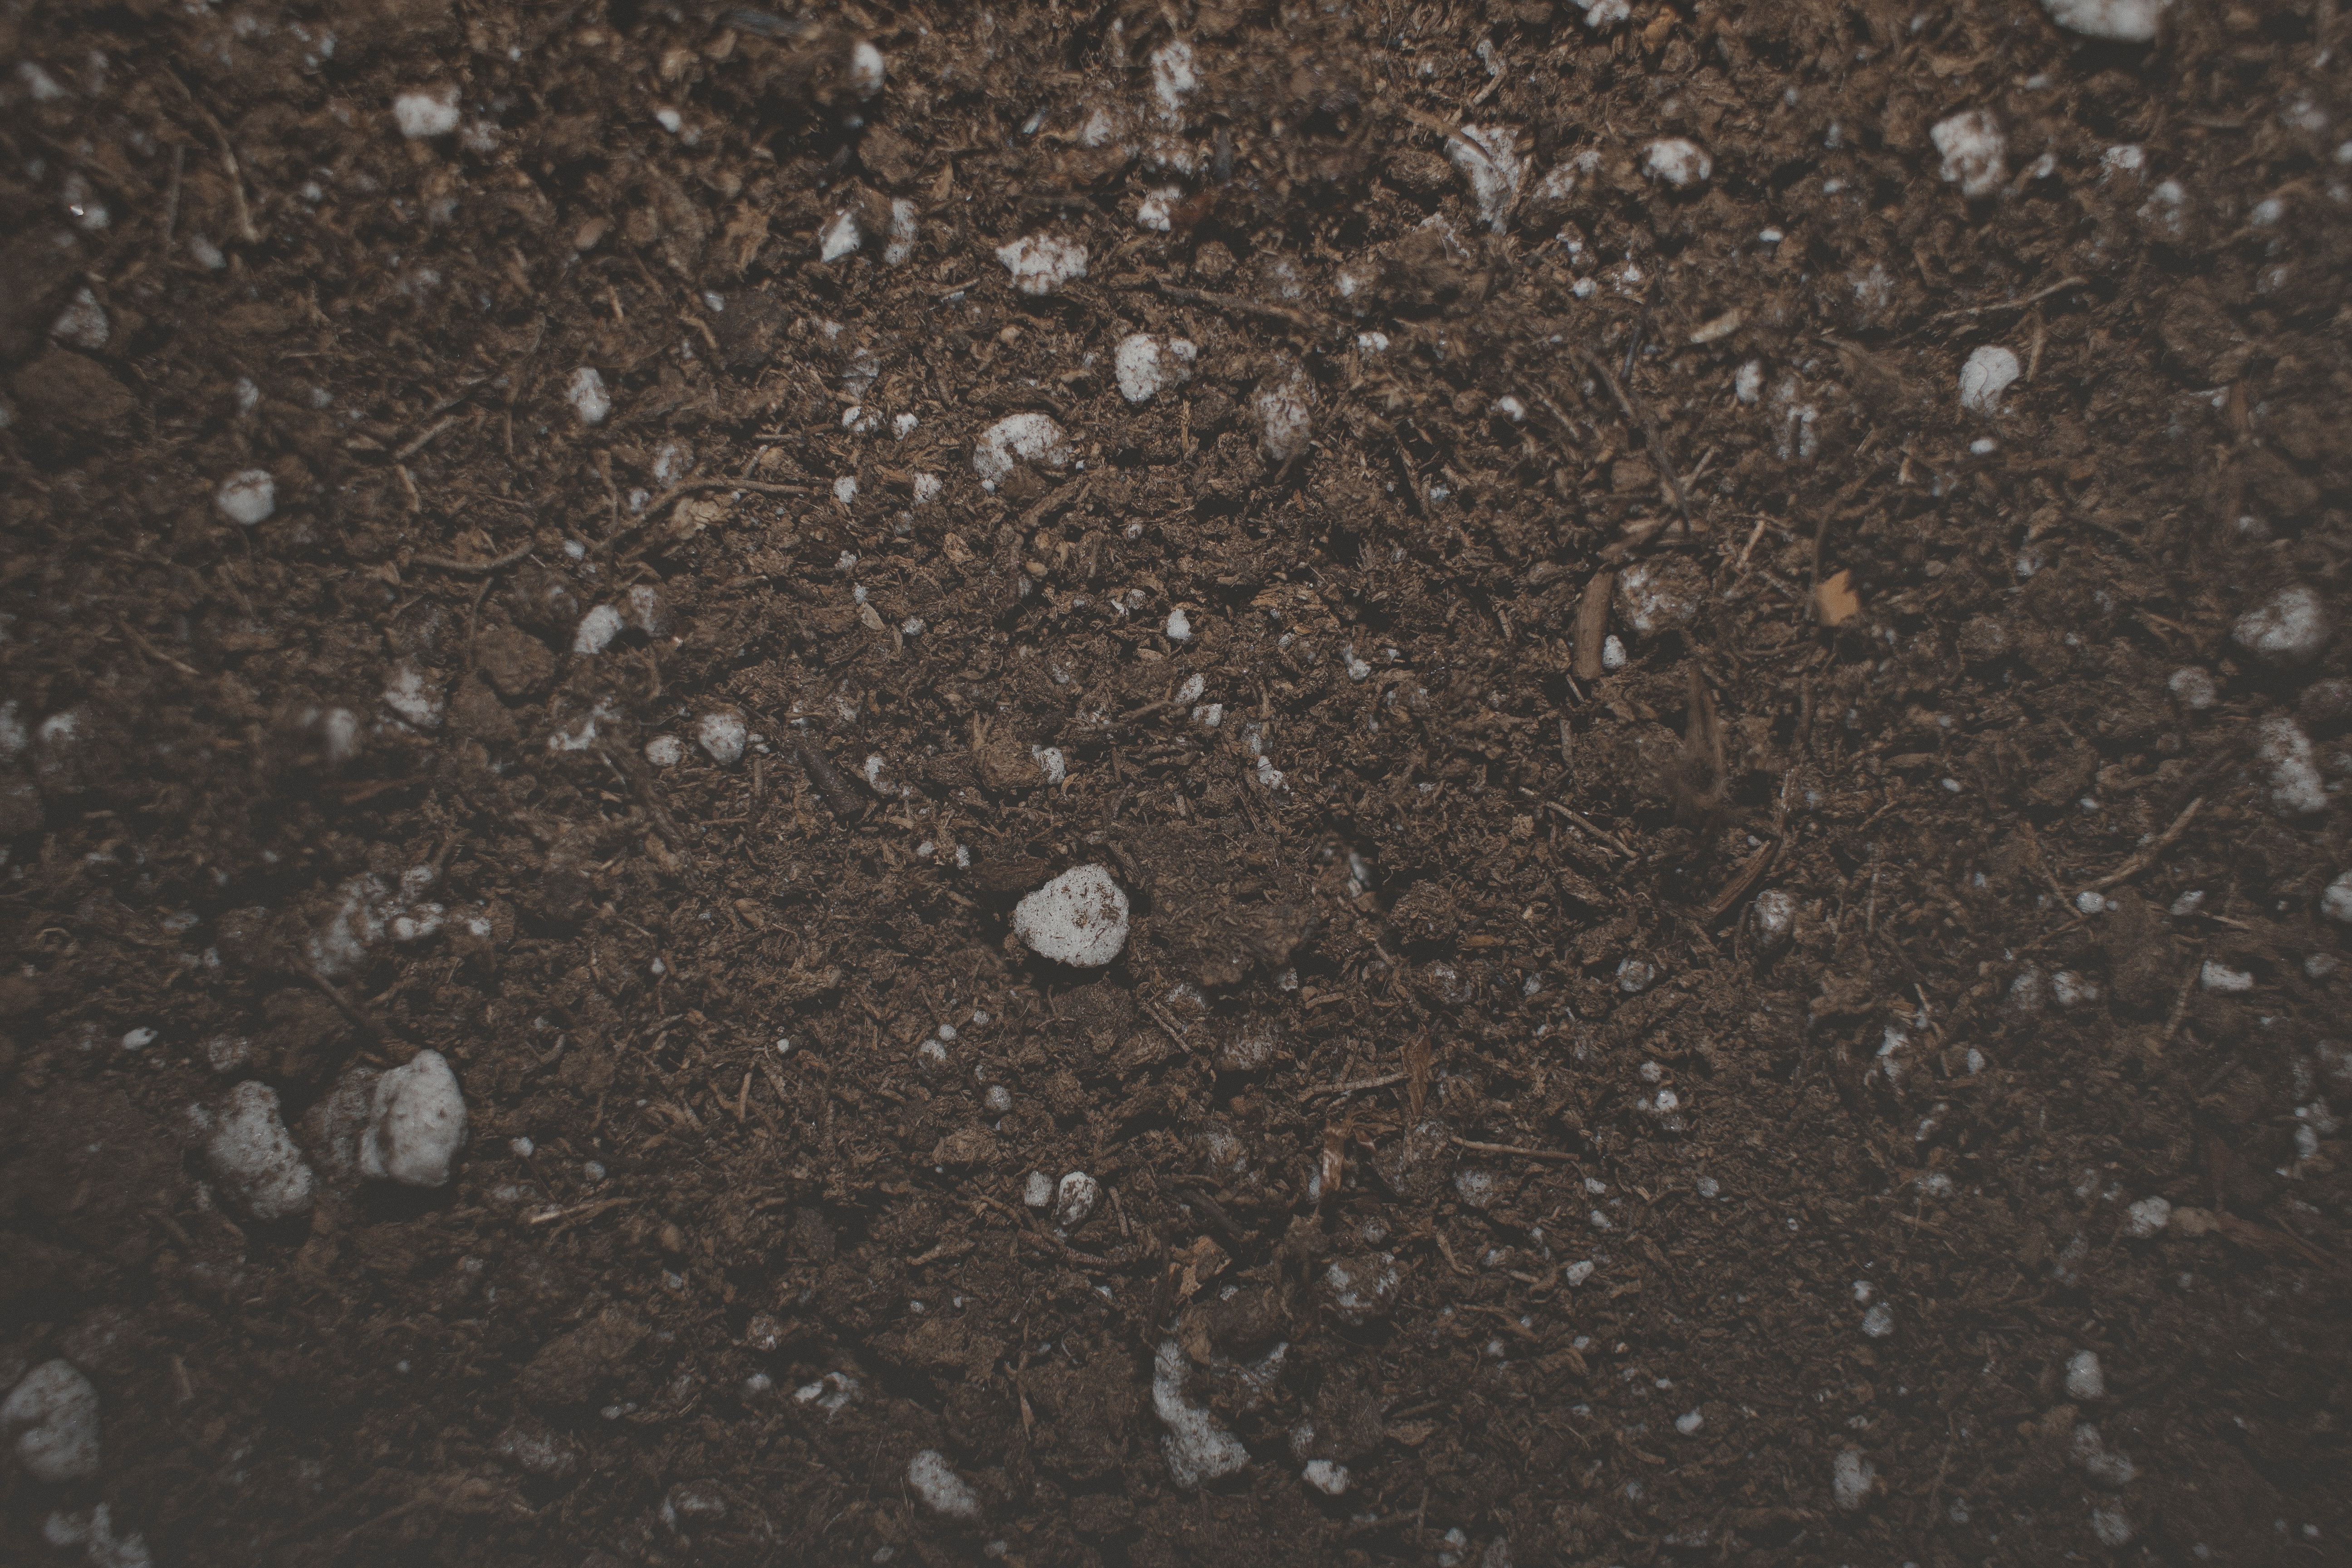
sand, rock, texture, floor, asphalt, soil, material, flooring, road surface